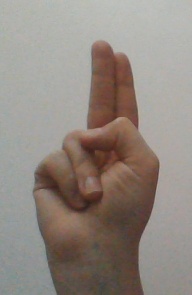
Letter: taa